Latchkey kid

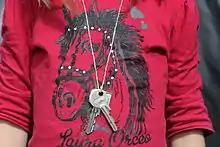
A child with keys to their home hanging from their neck

A latchkey kid, or latchkey child, is a child who returns to an empty home after school (or other activities) or a child who is often left at home with no supervision because their parents are away at work. Such a child can be any age, alone or with siblings who are also under the age of maturity for their community.